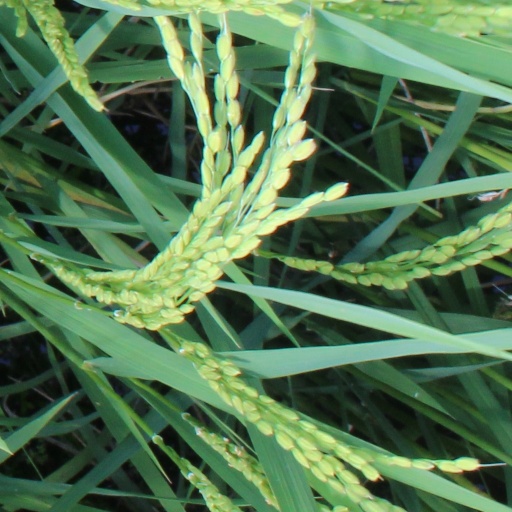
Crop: rice